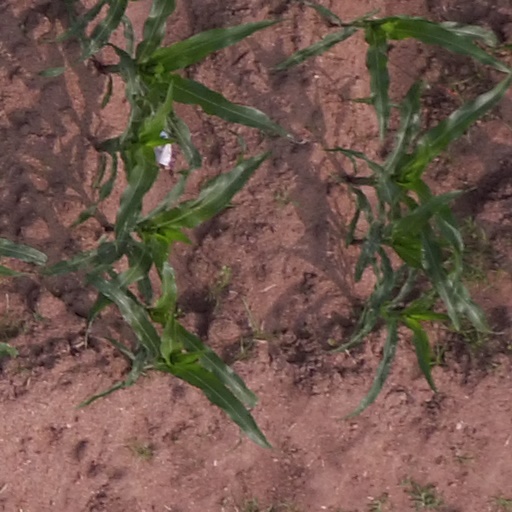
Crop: maize; corn